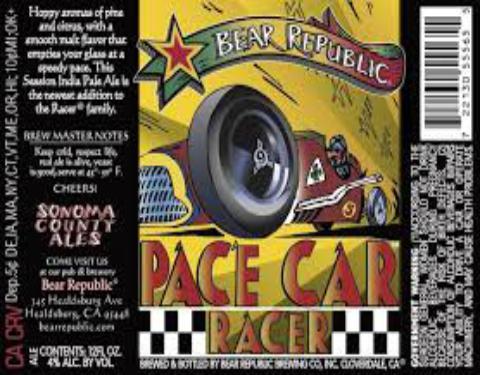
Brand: Bear Republic
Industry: Food